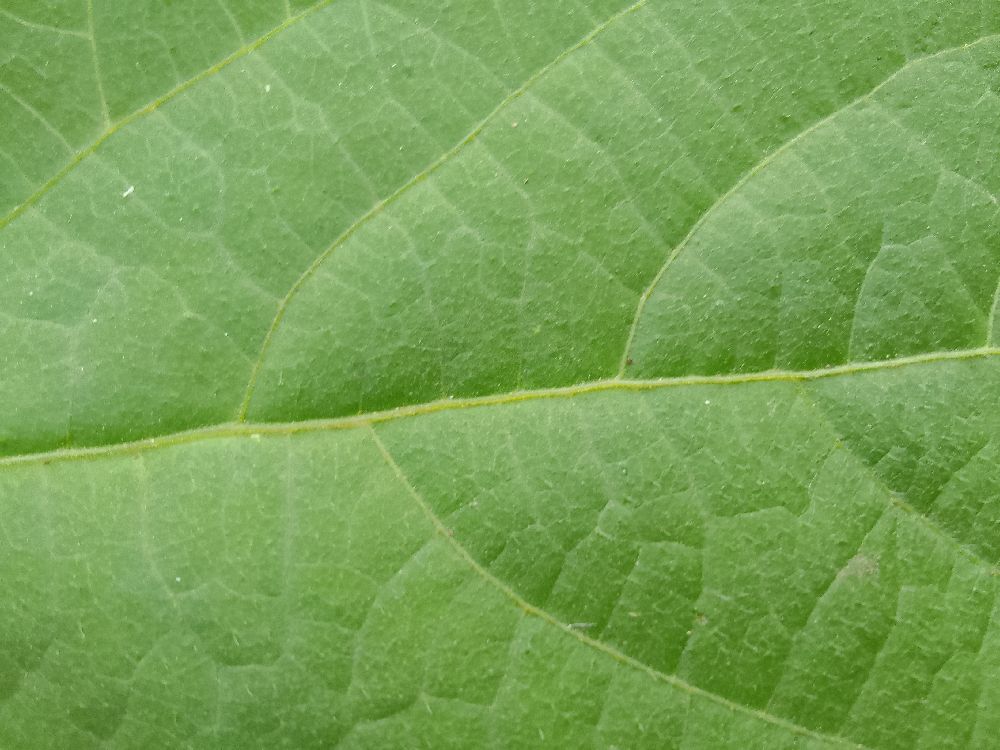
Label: healthy